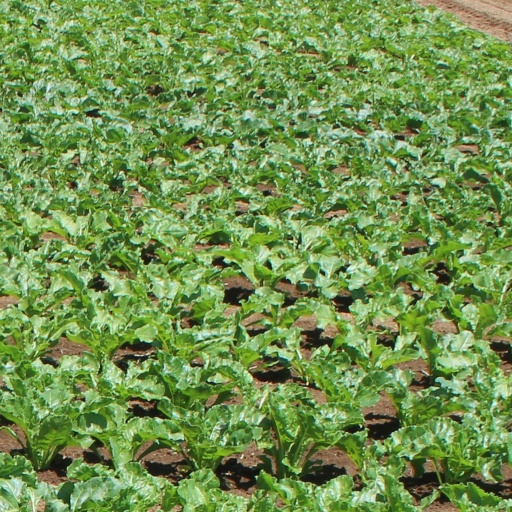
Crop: sugar beet